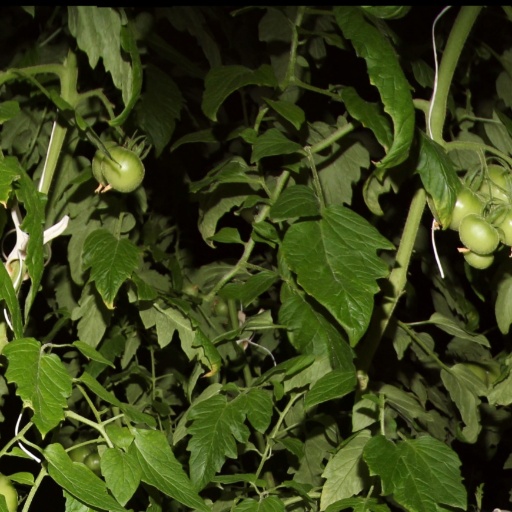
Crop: tomato